List of former Dreamworld attractions

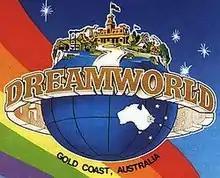
Possibly the original Dreamworld logo with a generic log ride hut, paddle steamer, single loop coaster, main entrance building, wooden style coaster and train pictured. Some of the attractions depicted in this logo never existed at the park.

The following is a list of attractions that previously existed at the Dreamworld amusement park on the Gold Coast, Queensland, Australia.